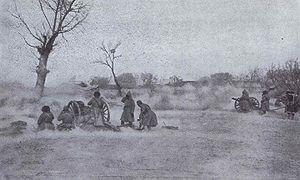
La bataille de Mukden, ou de Moukden, selon l'orthographe française en usage, qui se déroula du 20 février au 10 mars 1905, fut la bataille terrestre décisive de la guerre russo-japonaise. Elle eut lieu à Moukden, aujourd'hui Shenyang, en Mandchourie et mit aux prises 276 000 soldats russes, sous les ordres du général Kouropatkine, et 270 000 soldats japonais sous les ordres du maréchal Ōyama Iwao.